College lacrosse

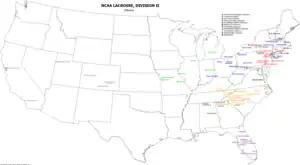
A map of NCAA Division II men's lacrosse teams.

Division II lacrosse is made up of 77 teams, mainly located in the Northeast and Southeast. The USILA conducted a "small college" lacrosse championship tournament in 1972 and 1973. Division II men's lacrosse held its first NCAA tournament in 1974 with an eight-team bracket. The format remained the same until 1980, when the field dropped to just two teams as the Division III tournament was inaugurated. From 1982 through 1992, a Division II playoff was not conducted. In 2001, a four-team bracket was instituted. The Division II men’s lacrosse championship bracket expanded from four to eight teams starting with the 2013 season. Adelphi University currently holds the record for the most D-II championships, with eight; it also has the most appearances in the championship match with 12.